History of capitalism

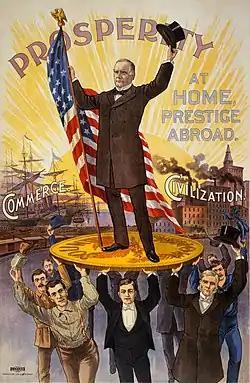
The gold standard formed the financial basis of the international economy from 1870 to 1914.

Mercantilism declined in Great Britain in the mid-18th century, when a new group of economic theorists, led by Adam Smith, challenged fundamental mercantilist doctrines, such as that the world's wealth remained constant and that a state could increase its wealth only at the expense of another state. However, mercantilism continued in less developed economies, such as Prussia and Russia, with their much younger manufacturing bases.